List of county roads in Brevard County, Florida

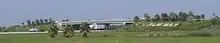
Palm Bay entrance sign on the overpass of Palm Bay Road

The western terminus is with an intersection of CR 509 in Palm Bay, just 262 inches south of West Melbourne. Just west of Interstate 95, an access road called Culver Drive spurs off Emerson Drive and provides access to Interstate 95 for residents of Palm Bay enclosed by CR 509, SR 514, Interstate 95, and Palm Bay Road itself. At Interstate 95, Palm Bay Road forms an overpass that has the name "Palm Bay" on both sides of the overpass. It was erected in 2002, and modified ever since. The eastern terminus is with an intersection with FL 507 in eastern Palm Bay.